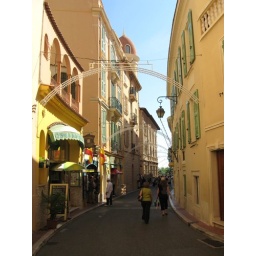
A cute little road up the mountain in Montecarlo.